Petuelring

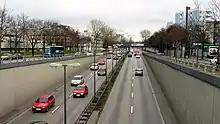
Petuelring at the Lerchenauer Straße

The Petuelring is an approximately 2.2 km long road in the north of Munich and part of the Mittlerer Ring. It runs between Georg-Brauchle-Ring and Schenkendorfstraße.